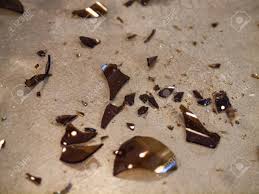
Waste category: glass